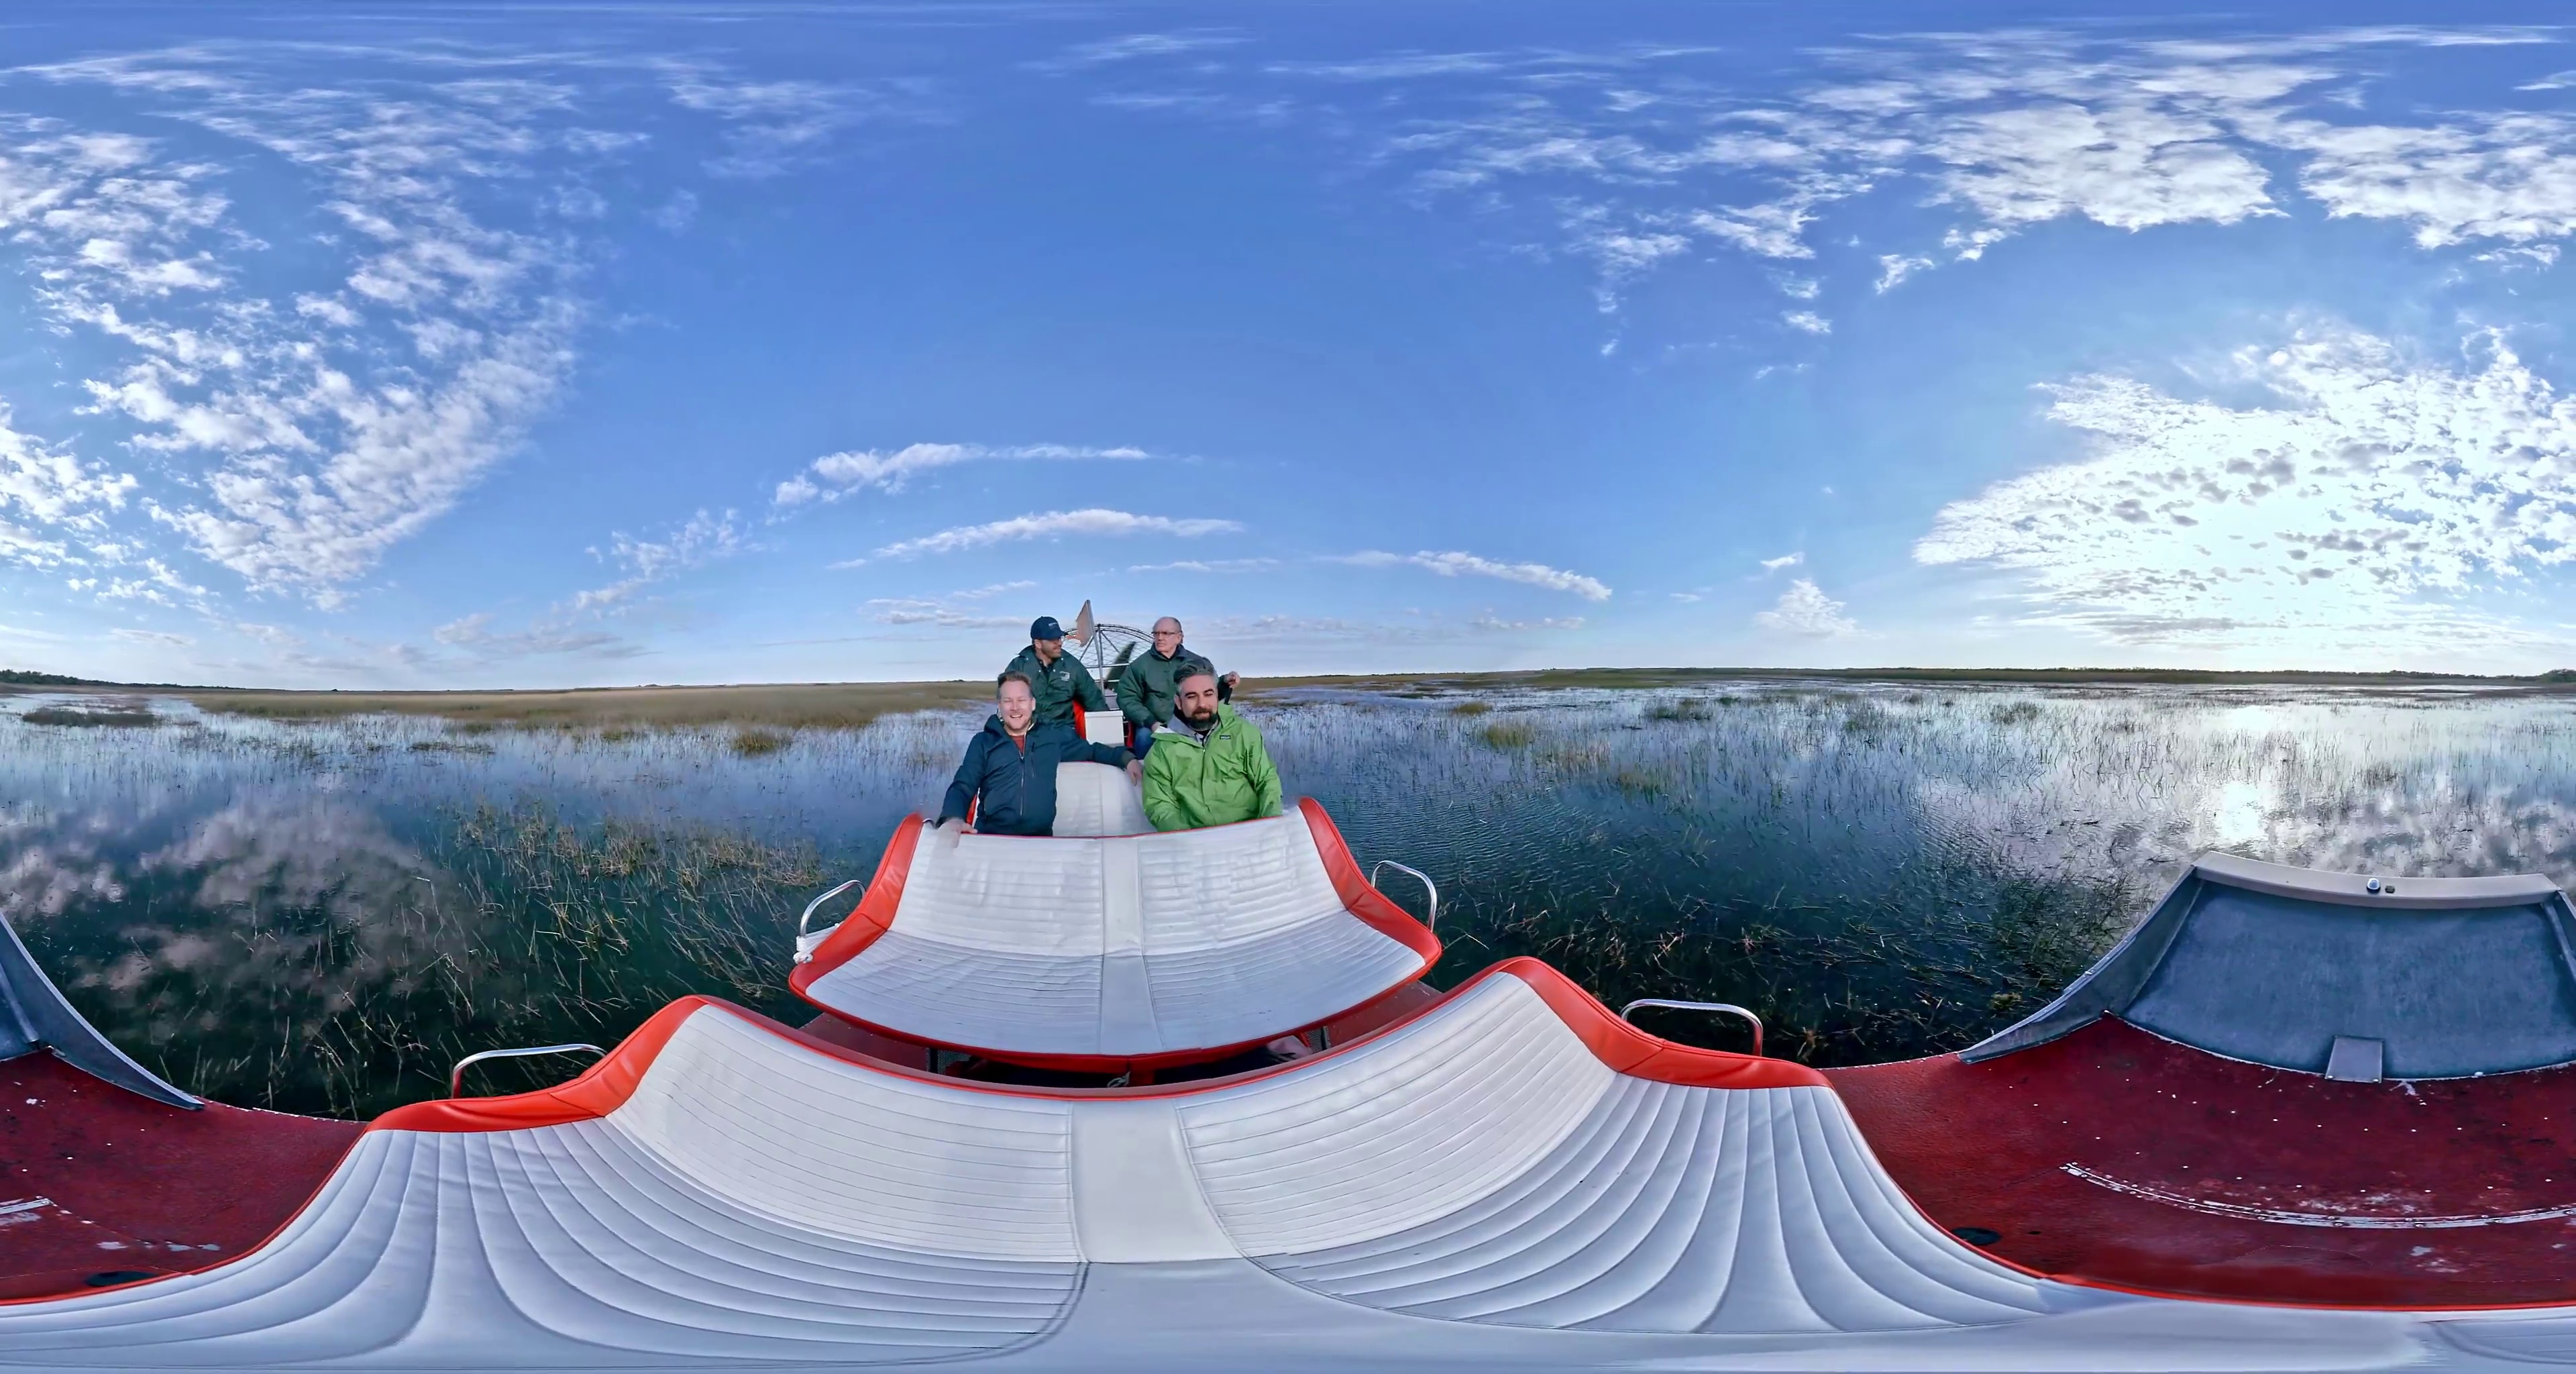
Referred object: the person in the bright green jacket

Referred object: look straight ahead to see the three people sitting on the back seat

Referred object: the middle bench in the row opposite the large front bench